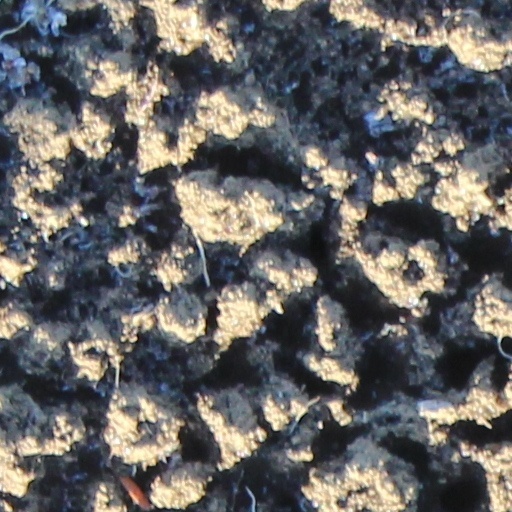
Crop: wheat